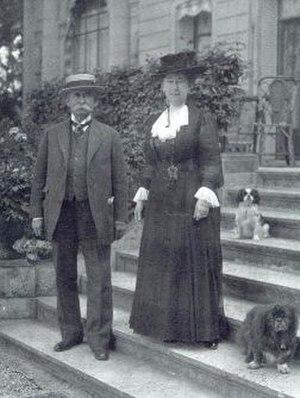
Edward Tuck, né le 24 août 1842 et mort le 30 avril 1938 à Monte-Carlo, est un homme d'affaires américain. Avec son épouse, Julia Stell, ils forment un couple de mécènes du début du XXᵉ siècle.